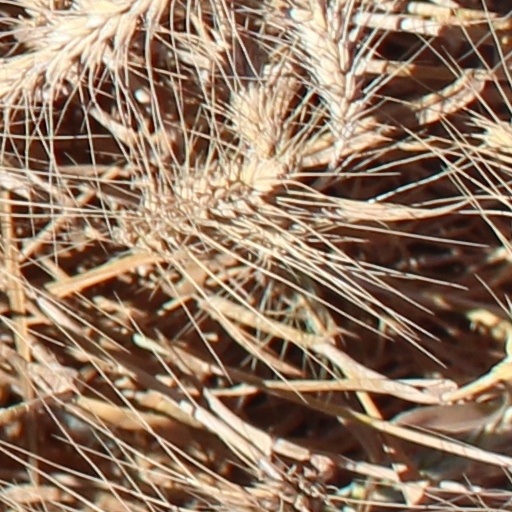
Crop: wheat